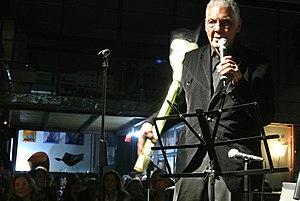
Harold Willard Bradley Jr. est un ancien joueur de football américain et un acteur, chanteur, artiste et peintre.